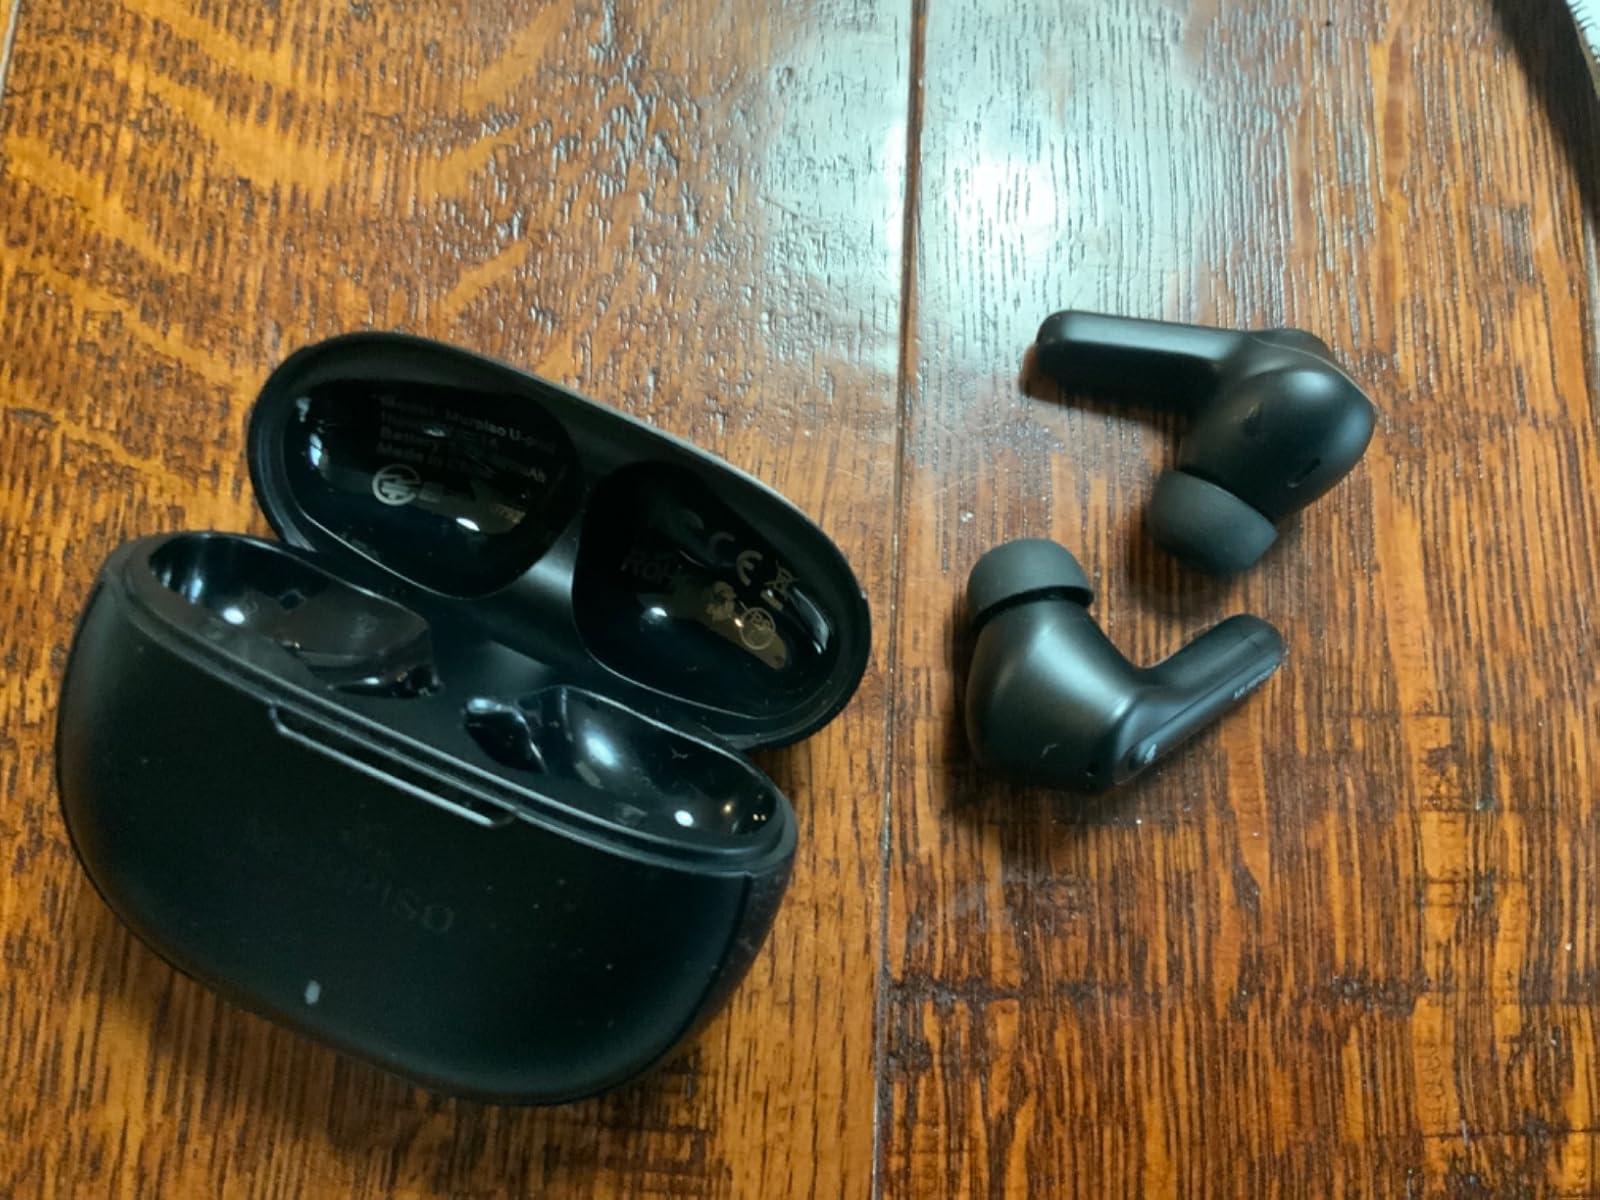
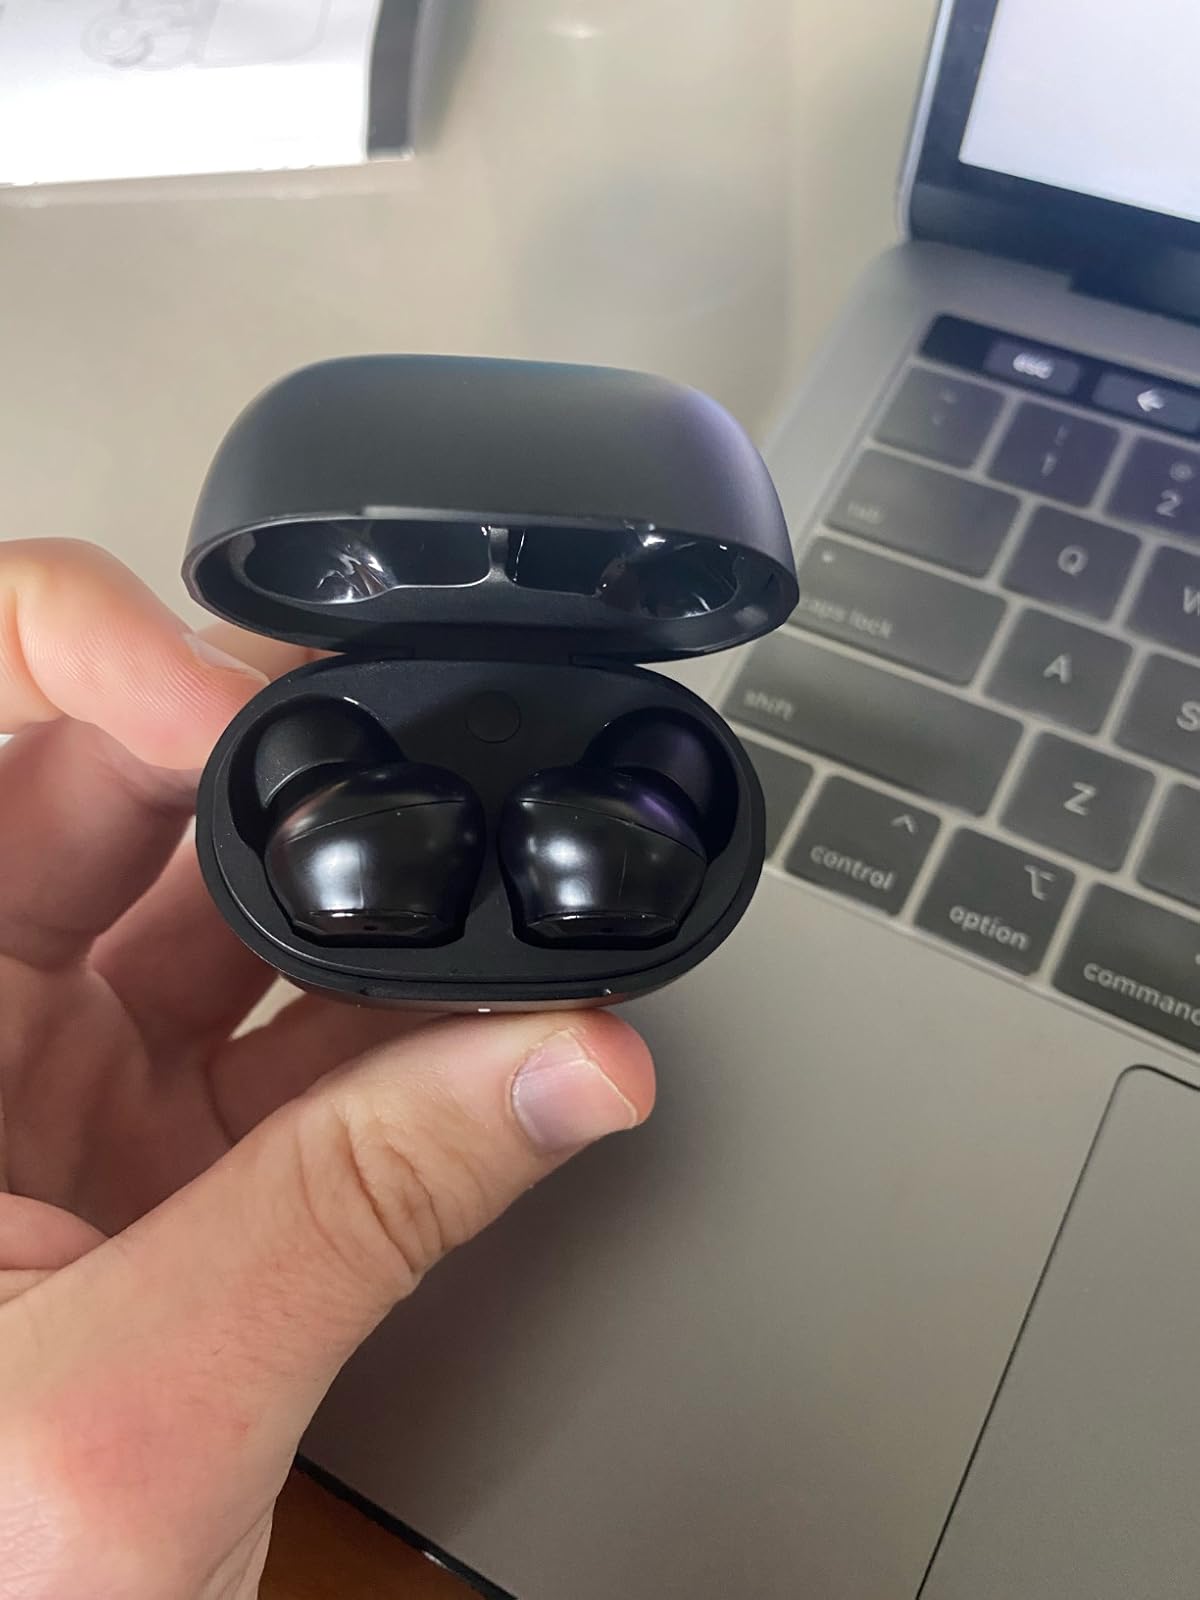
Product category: earbuds
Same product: no